Confessions of a Broken Heart (Daughter to Father)

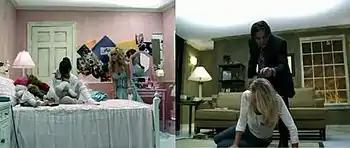
Two screenshots of the music video, in which we see Lohan and her sister Aliana at the latter's room, listening to their parents arguing and fighting in the living room of their home.

The music video for "Confessions of a Broken Heart (Daughter to Father)" was directed by Lohan in Chelsea, Manhattan, on September 28 and 29. It references her father's alcoholism and alleged domestic abuse. Tommy Mottola, head of Casablanca Records, encouraged Lohan to take the role of director: "'No one knows this song better than you, no one knows this situation better than you.' It's a lot to take on, but I told her she's ready, and we'll give her all the support she needs". Lohan said that the video's storefront setting was chosen because, in her words, "my life is on display". Lohan also wanted to break a mirror during the bathroom scenes, but settled on cracking it. Assistant director Jeb Bryan said to Lohan, "This is real glass, Lindsay. We weren't prepared for you to break these things. [...] Do you want this slow motion? Regular frame will make it more violent." She responded, "I don't want it to be too pretty". The music video was first aired on MTV's "Making the Video", and later released to iTunes Store on October 25, 2005.